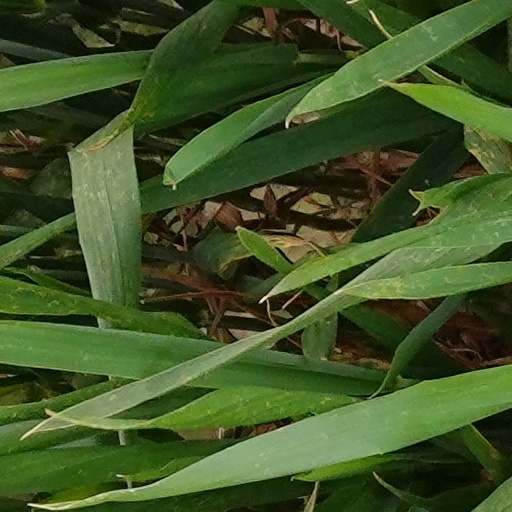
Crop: wheat